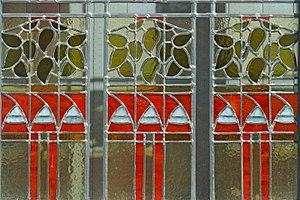
Belgique - Bruxelles - Ancien Institut pour le traitement des maladies des yeux du docteur Coppez (Art nouveau, architecte Jean-Baptiste Dewin, 1912)
L'ancien Institut pour le traitement des maladies des yeux du docteur H. Coppez est un édifice classé de style Art nouveau géométrique édifié à Etterbeek, dans la banlieue de Bruxelles en Belgique, par Jean-Baptiste Dewin, un architecte qui s'est fait une spécialité de la construction d'édifices à vocation médicale.
Jean-Baptiste Dewin est un architecte belge de l'époque Art nouveau et Art déco qui fut actif à Bruxelles.